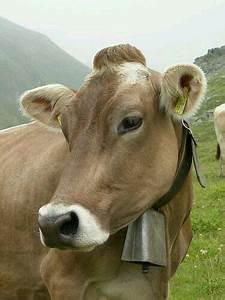
cow